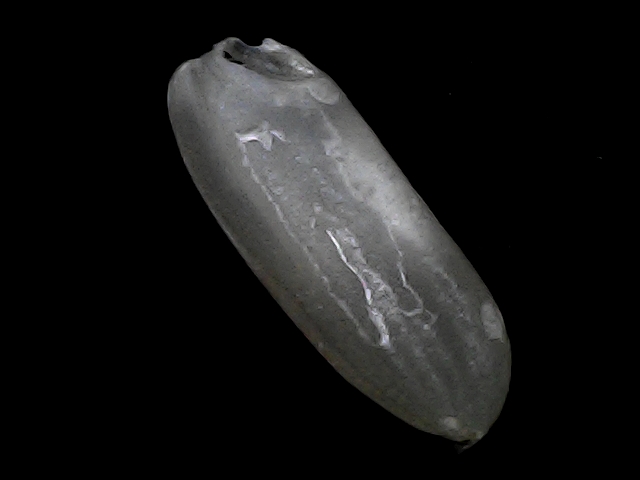
Rice variety: BRRI74